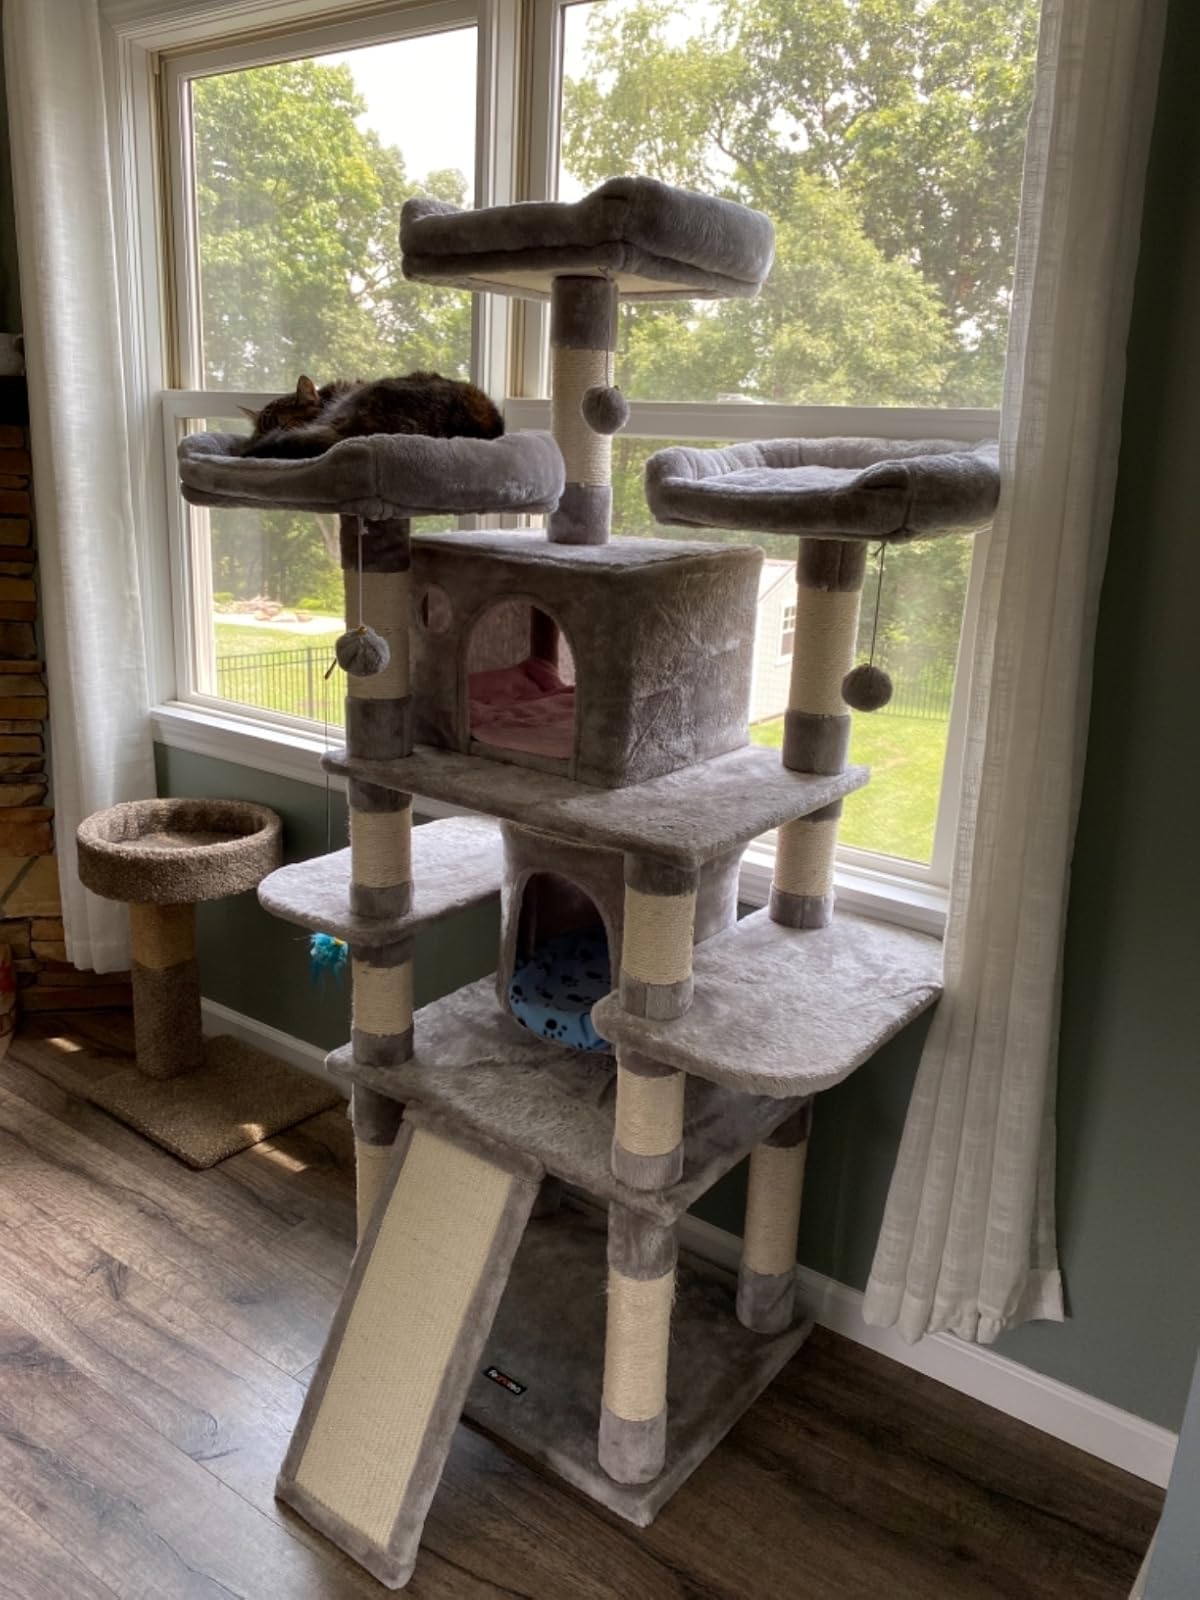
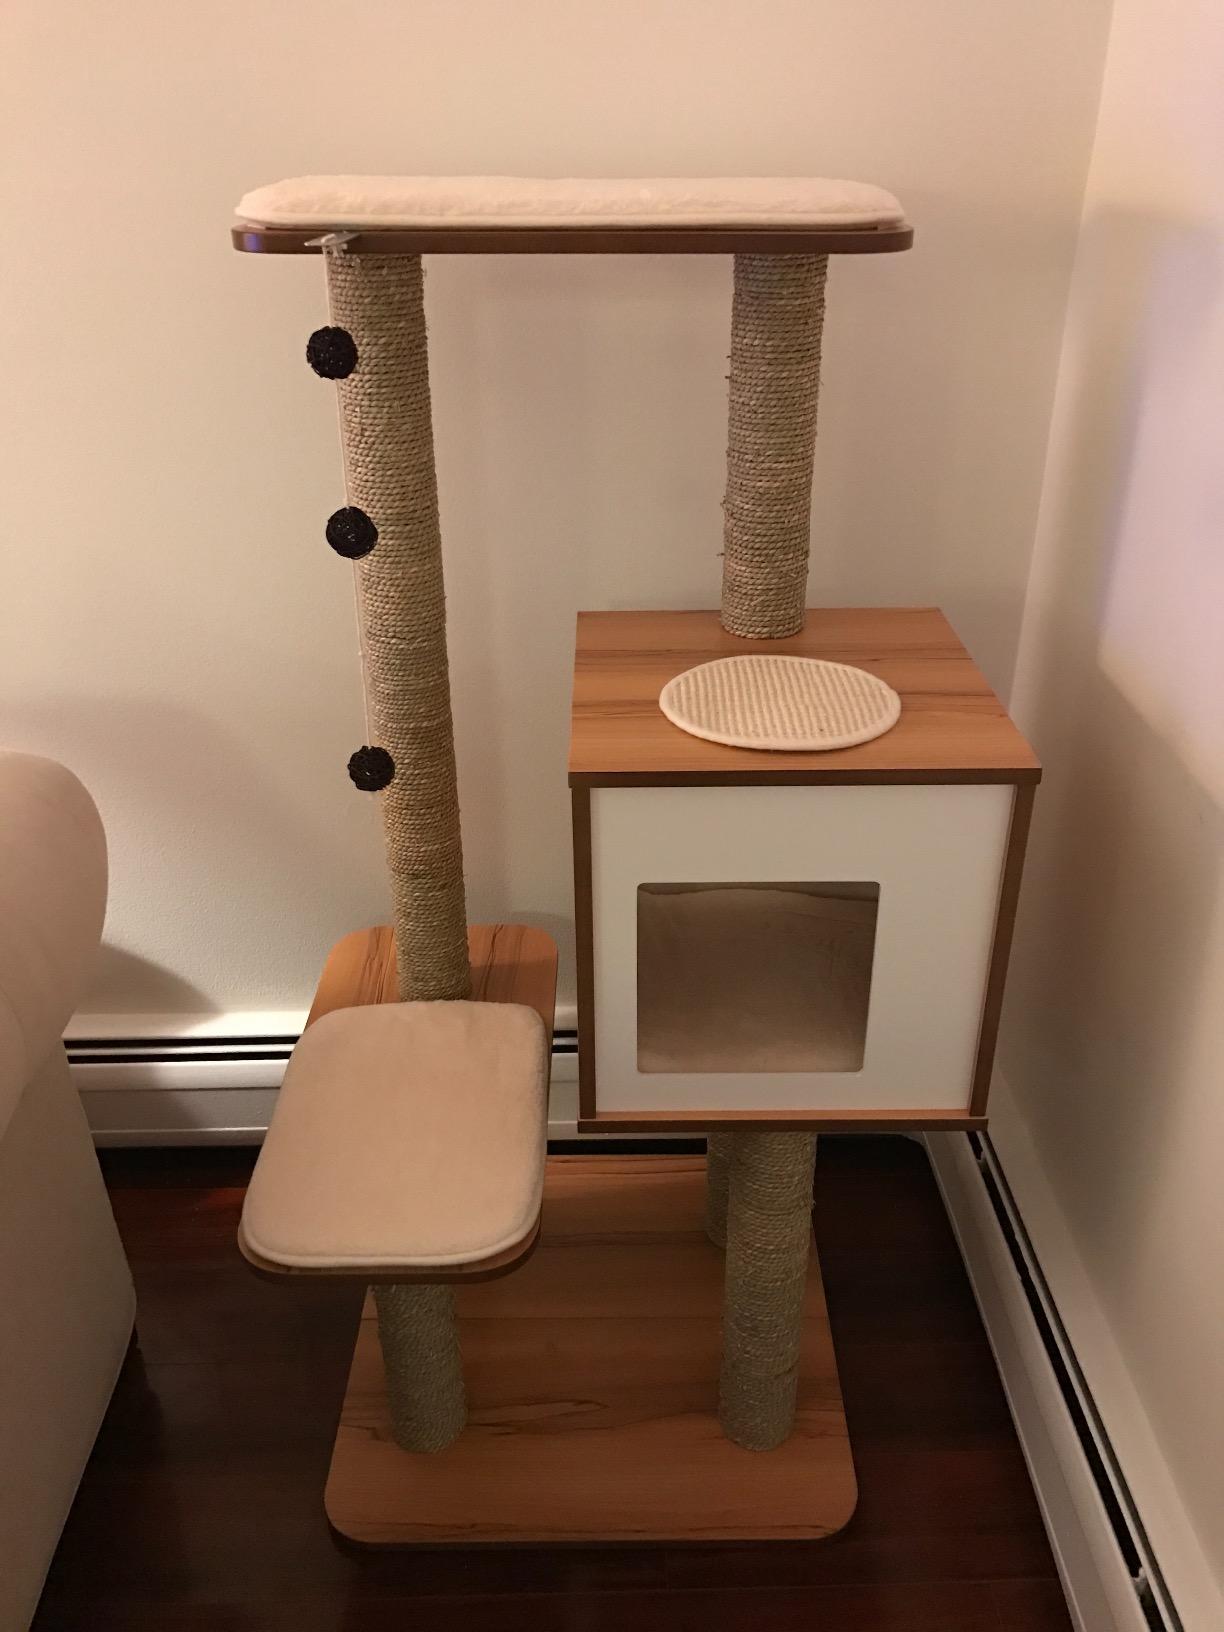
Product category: items_cat tree
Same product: no